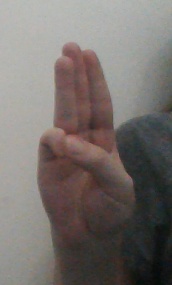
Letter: thaa